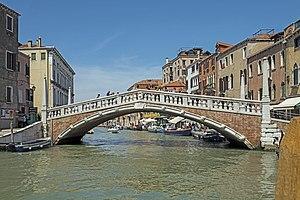
Jadis artère d'approvisionnement principale de la ville et appelé Canaleclo puis Canal Regio jusqu'au XVIIᵉ siècle, le Canale di Cannaregio est l'une des plus importantes voies navigables de Venise.
Le centre historique de Venise comprend 121 îles liés par 435 ponts. Cette liste reprend les noms vénitiens des principaux ponts de Venise par sestiere ou île.